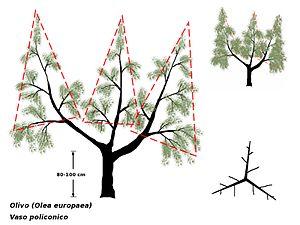
L’olivier est un arbre fruitier qui produit les olives, un fruit consommé sous diverses formes et dont on extrait une des principales huiles alimentaires, l'huile d'olive. C'est la variété, domestiquée depuis plusieurs millénaires et cultivée principalement dans les régions de climat méditerranéen, de l'une des sous-espèces de Olea europaea, une espèce d'arbres et d'arbustes de la famille des Oléacées.